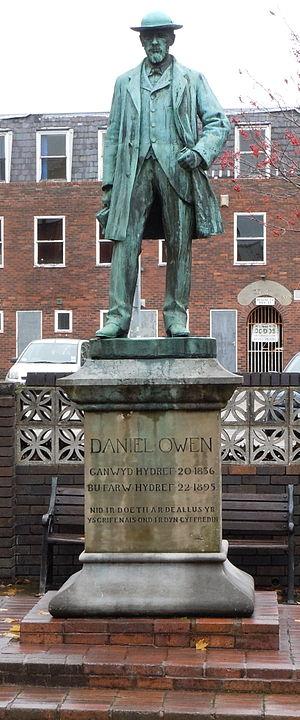
Daniel Owen, né le 20 octobre 1836 et mort le 22 octobre 1895, est un romancier gallois, généralement considéré comme le premier romancier gallois du XIXᵉ siècle, et le premier romancier important à écrire en gallois.